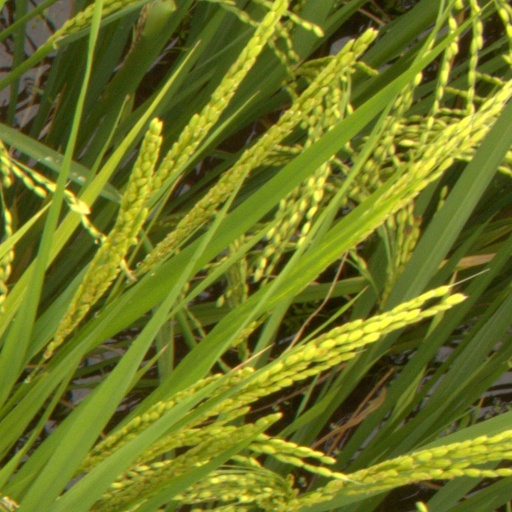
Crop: rice